Shoe polish

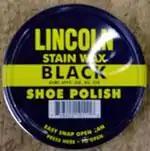
A 2-ounce tin of Lincoln Shoe Polish

The process for producing shoe polish is very straightforward and the required equipment is relatively easy to acquire. The cost of establishing shoe polish manufacturing facilities has been estimated at $600,000 (as of 2005).